Ben Koyack

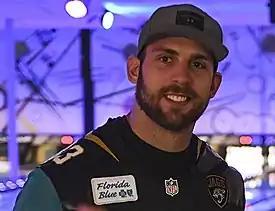
Koyack with the Jacksonville Jaguars in 2017

Benjamin Koyack (born April 9, 1993) is an American former professional football tight end. He was selected by the Jacksonville Jaguars in the seventh round of the 2015 NFL draft. He played college football at Notre Dame.